Bhola Yadav

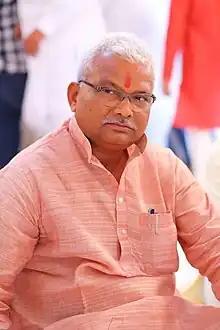

Bhola Yadav (born 18 September 1962) is an Indian politician from Bihar. He was a member of 16th Vidhan Sabha of Bihar. He represented the Bahadurpur (Vidhan Sabha constituency) of Bihar and is a member of the Rashtriya Janata Dal (RJD) political party. He won the 2015 Bihar Legislative Assembly election from Bahadurpur (Vidhan Sabha constituency). He is also currently the National General Secretary of RJD. He is one of the closest aides of Indian politician Lalu Prasad Yadav. He is like a shadow to the ex-CM couple. He is one of the prominent politicians from the RJD family of Bihar political scenario.